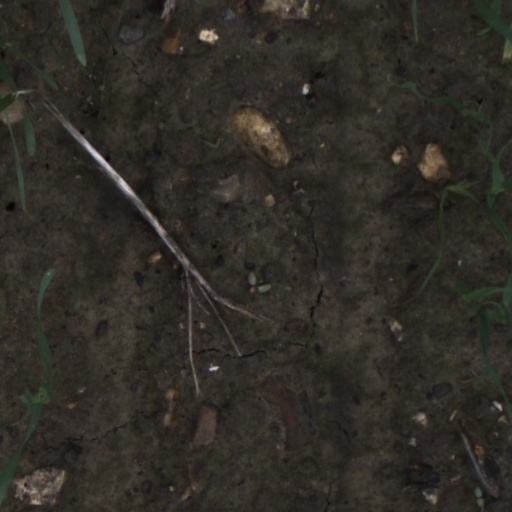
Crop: wheat